Munroe Bergdorf race row incident

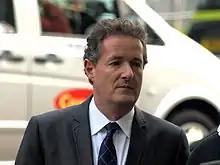
Bergdorf appeared on "Good Morning Britain", where she argued with Piers Morgan; he was affronted by her view that he could be considered racist or sexist.

Following her dismissal, Bergdorf appeared on morning television show "Good Morning Britain" on 4 September. There, she argued with the host Piers Morgan, who disagreed with a number of her views. He claimed to be offended by Bergdorf's suggestion that he, as a white man, was racist or sexist.